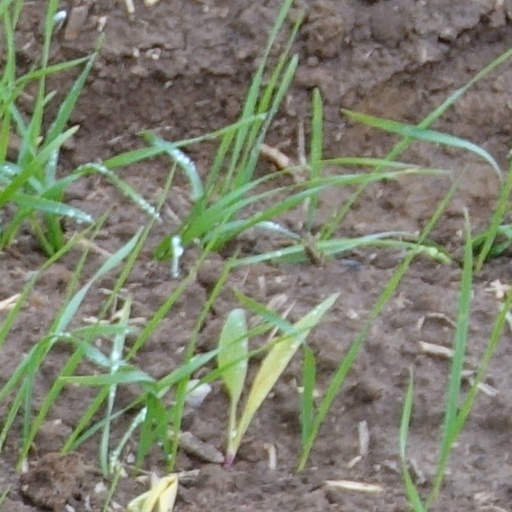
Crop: wheat